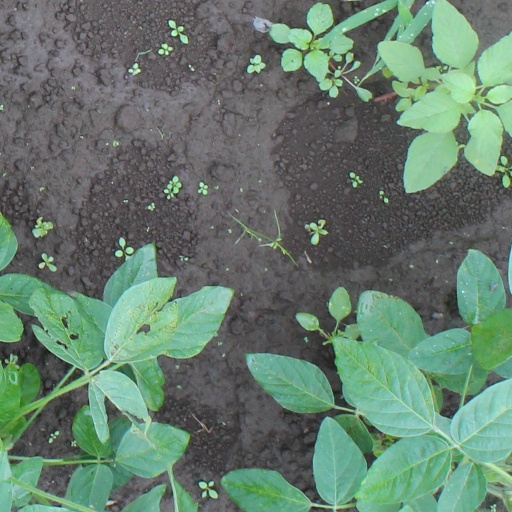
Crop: soybean